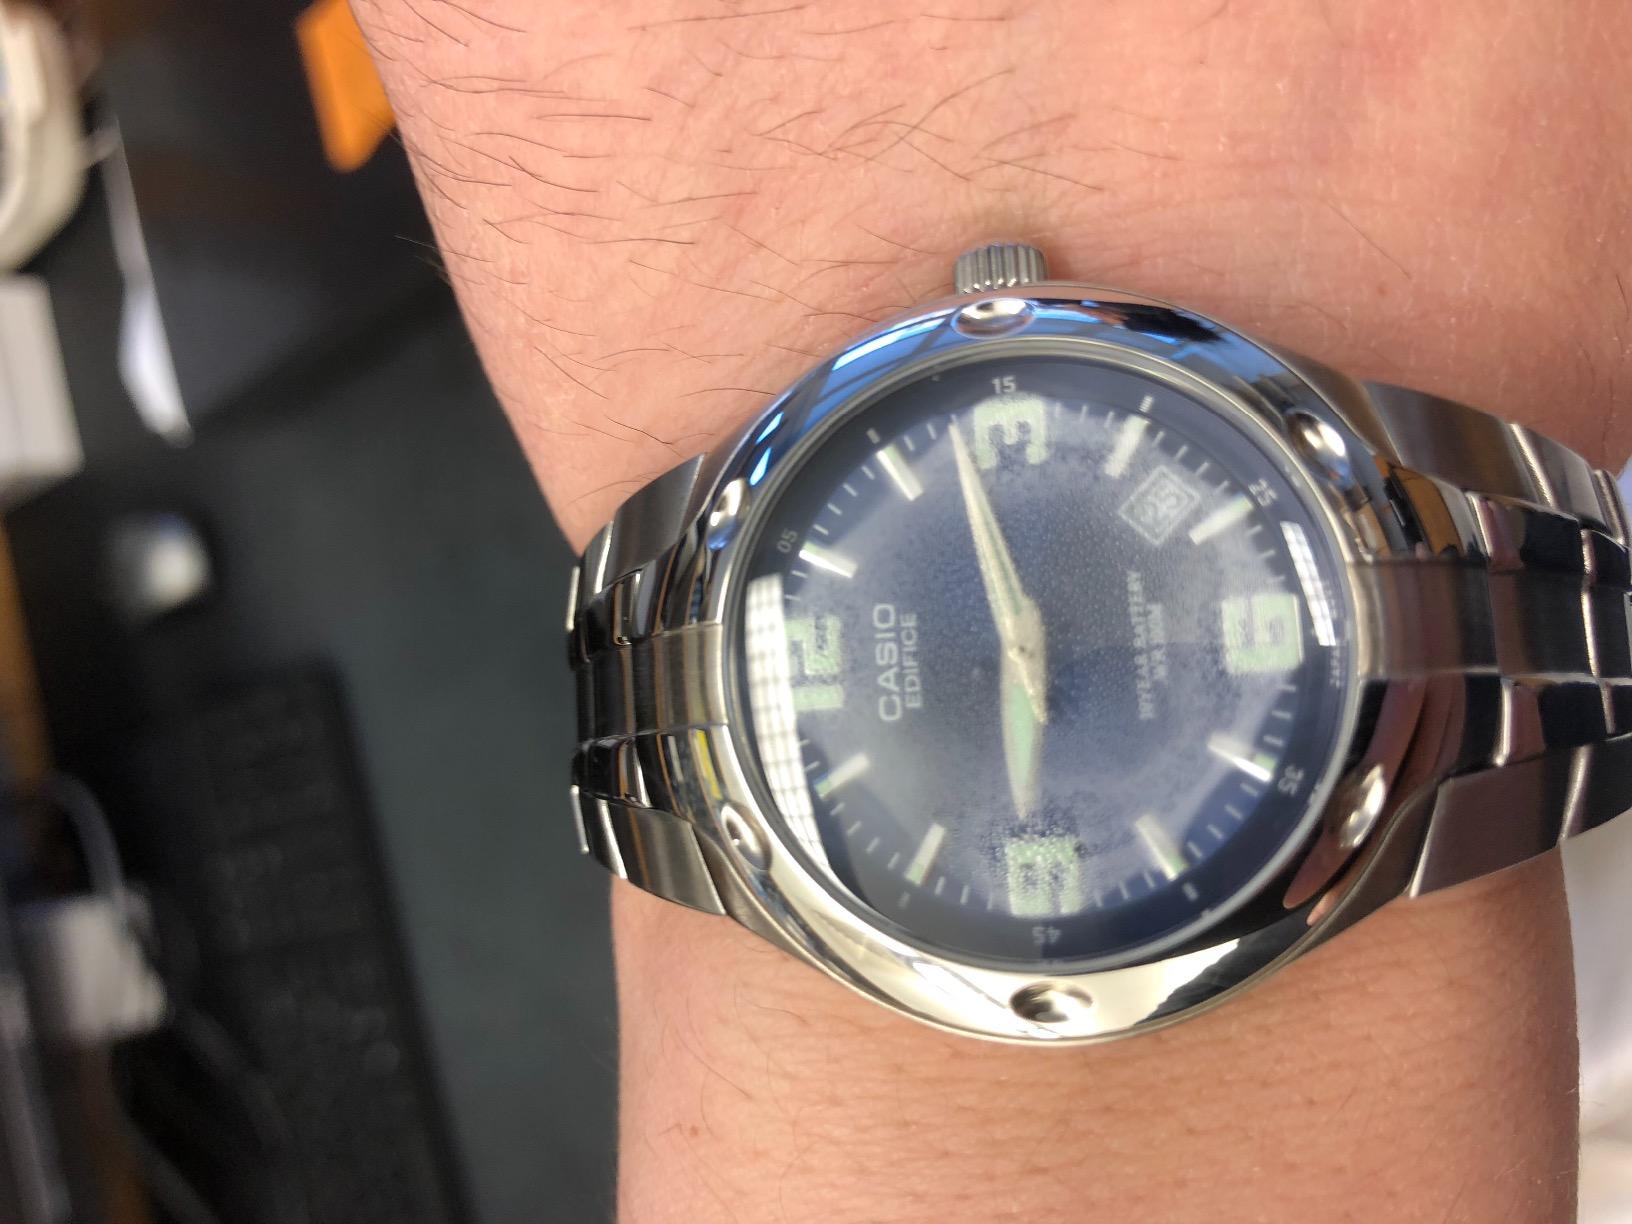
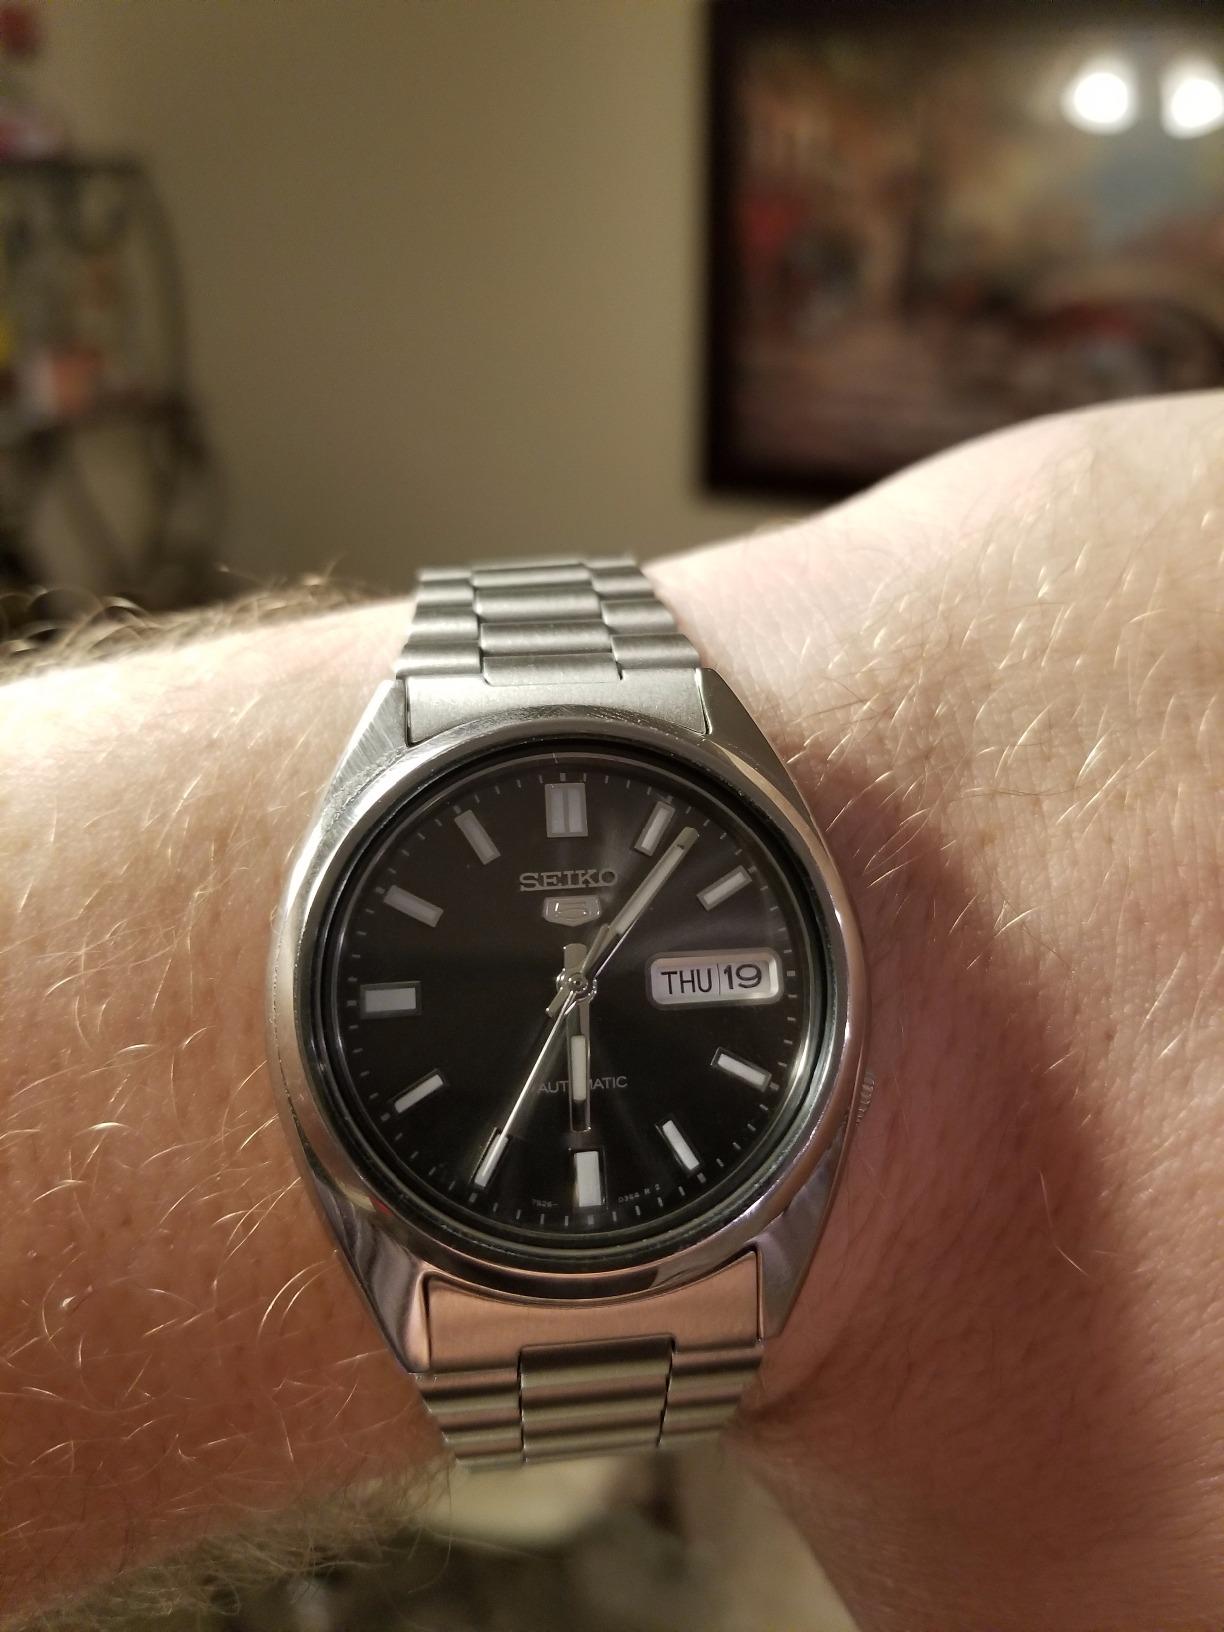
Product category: accessories_watch
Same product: no